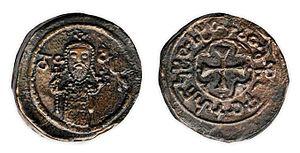
David IV, roi connu aussi sous le nom de David II et surnommé le Bâtisseur ou Reconstructeur, est le cinquième roi de la Géorgie unifiée. Il règne de 1089 à sa mort, en 1125, et appartient à la dynastie des Bagrations. Il est fêté comme saint le 26 janvier par l'Église orthodoxe.